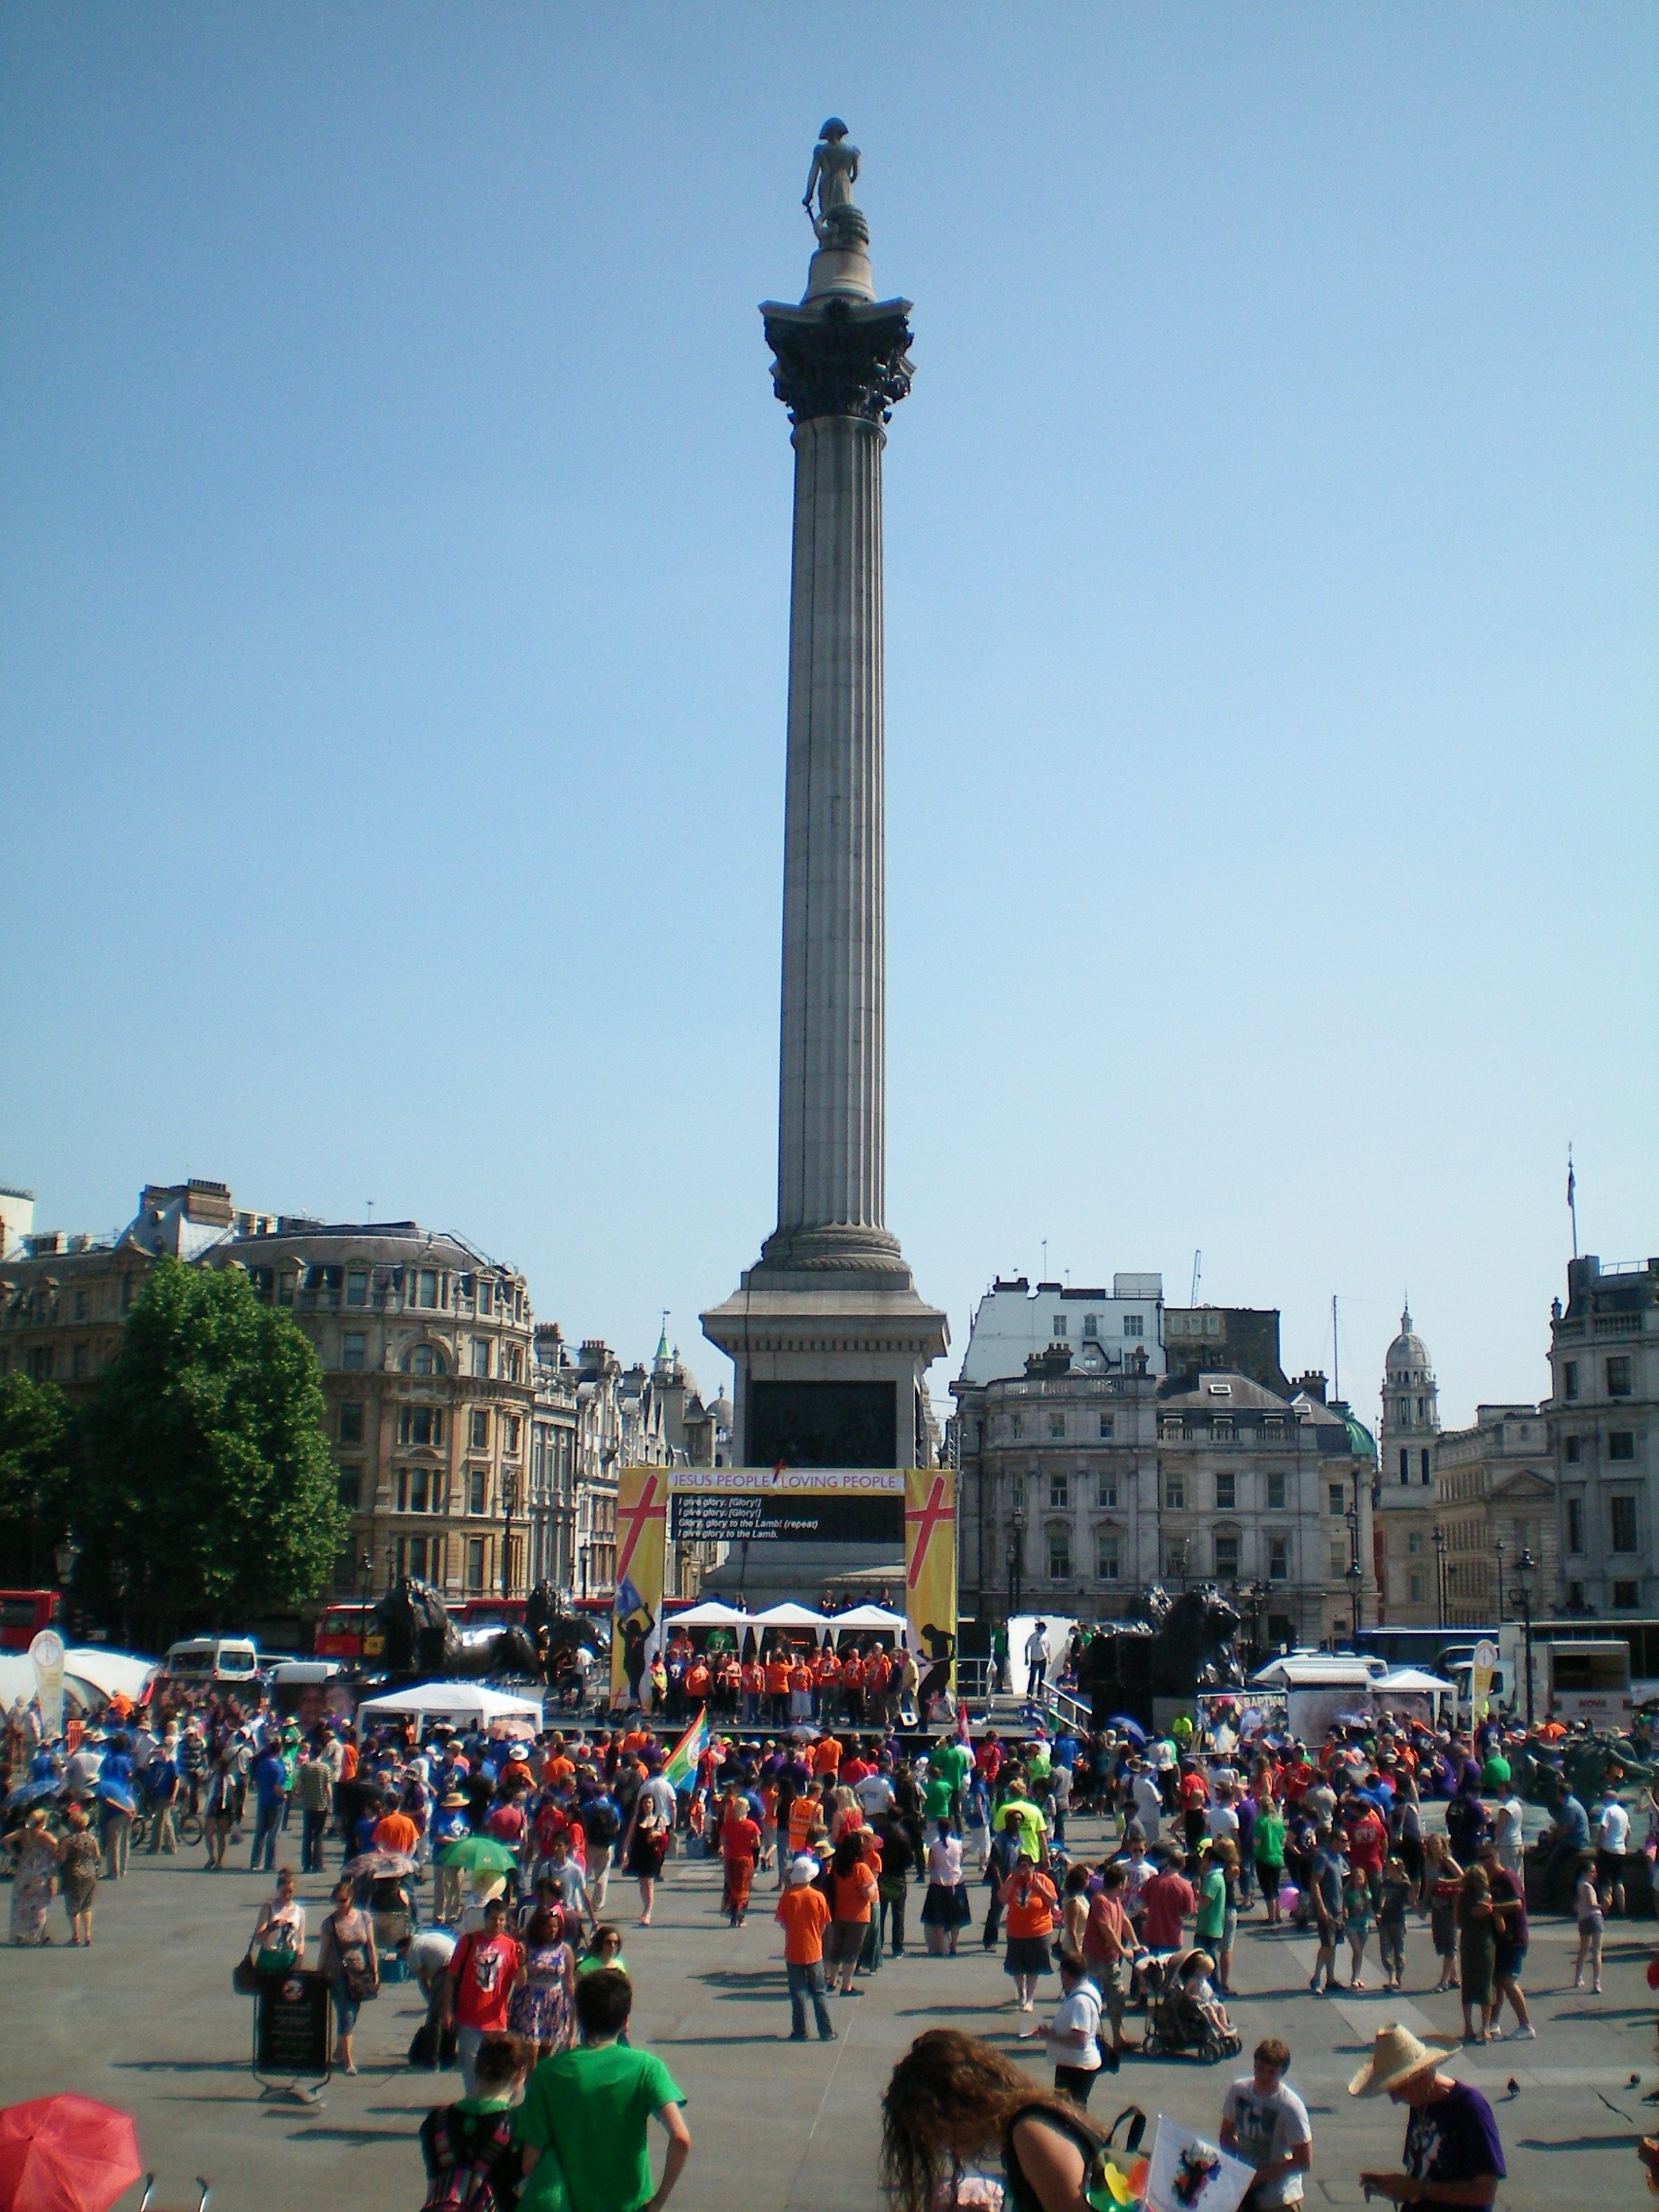
city, monument, cityscape, downtown, column, tower, plaza, landmark, england, london, town square, metropolis, trafalgar square, human settlement, metropolitan area